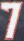
Number: 7